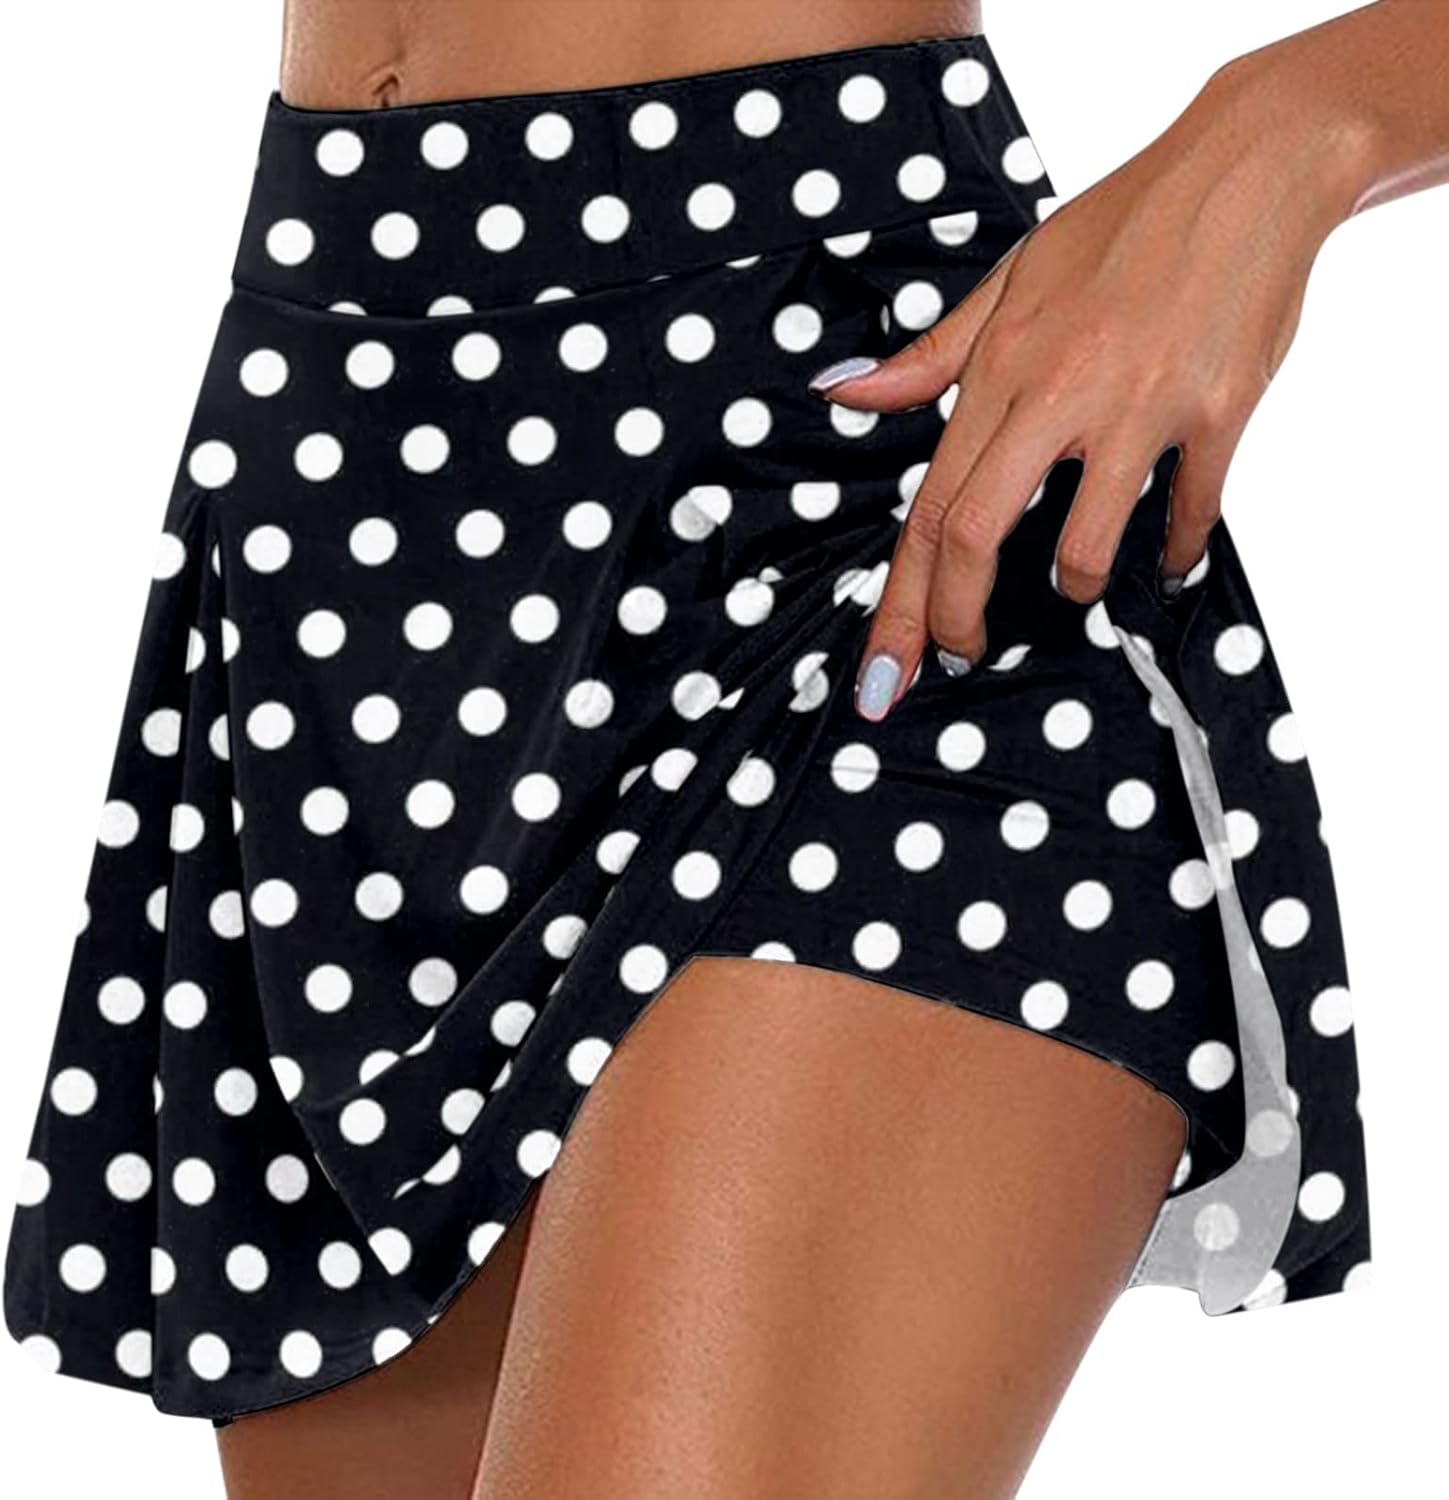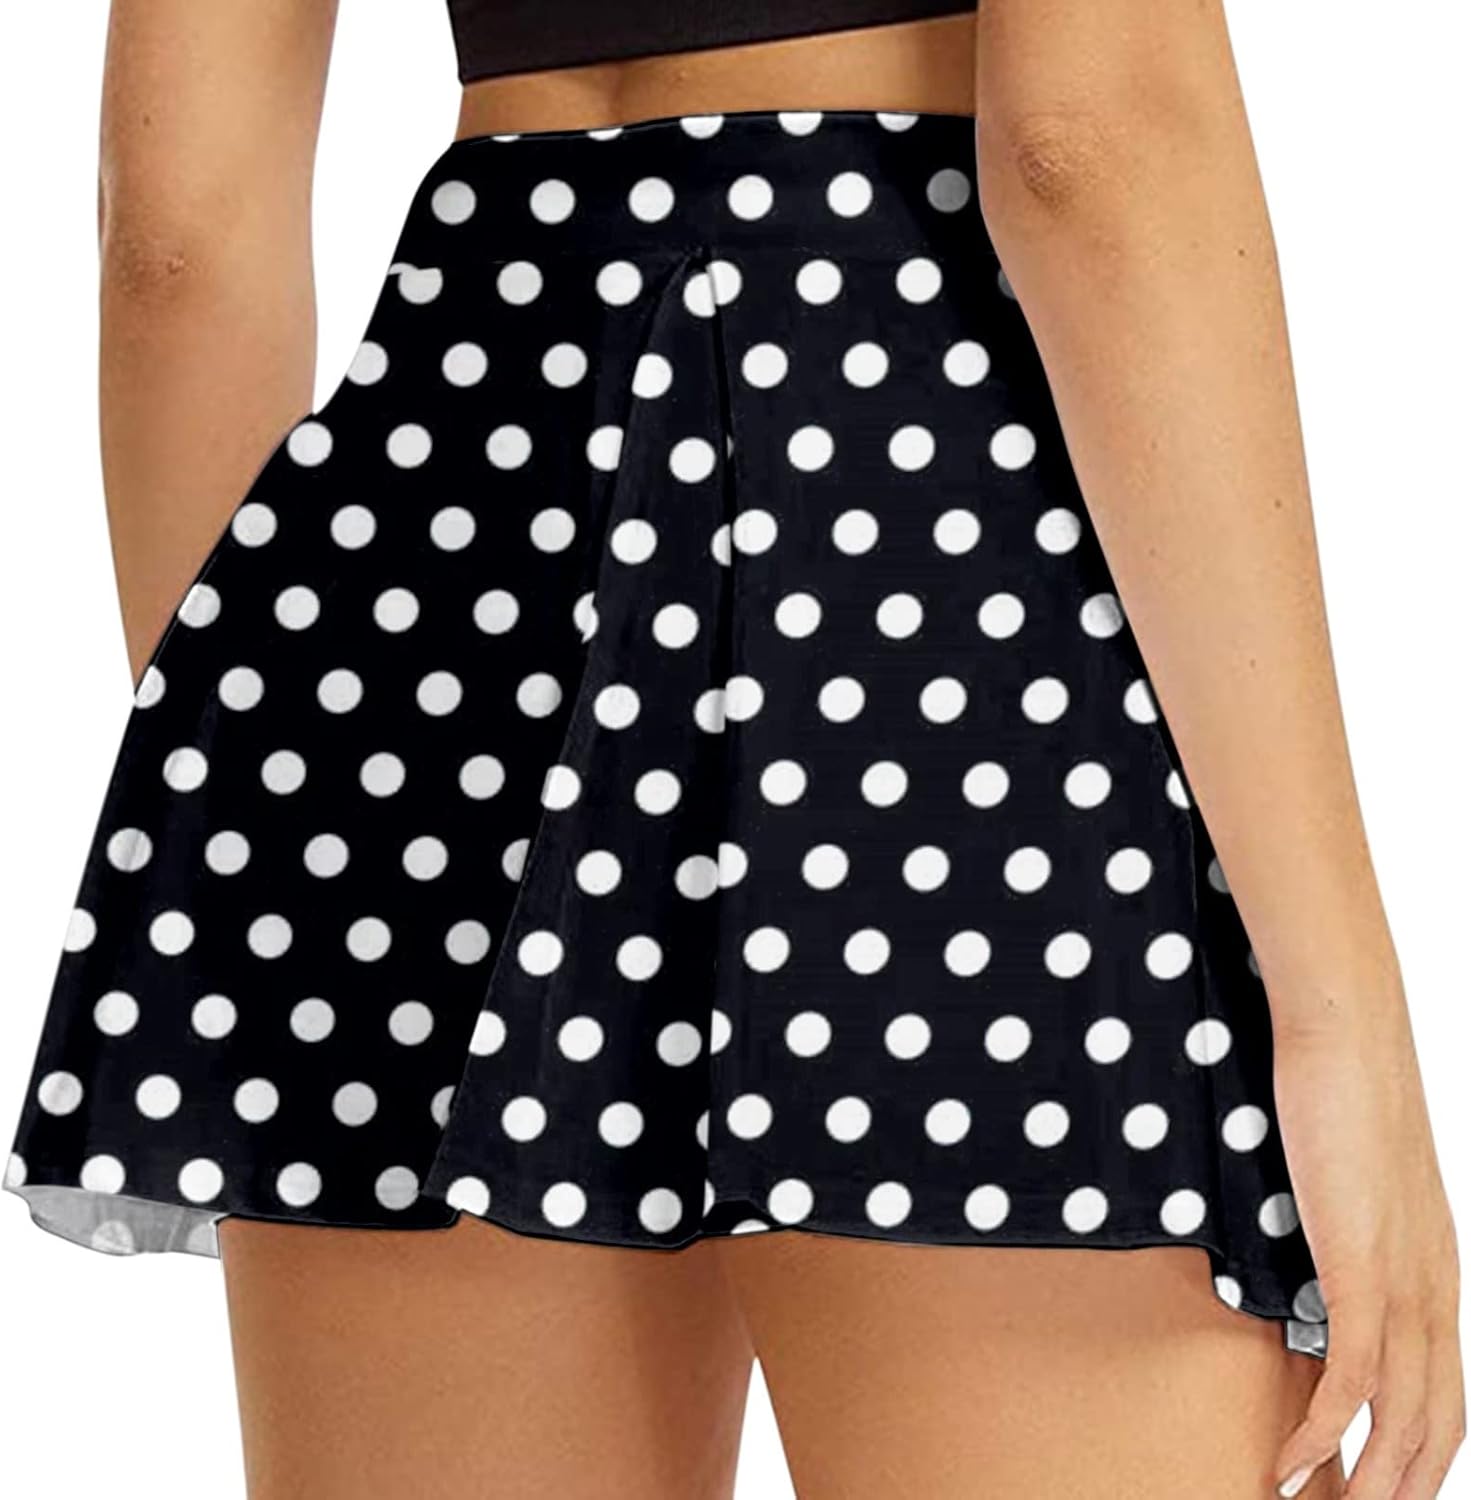
YOKWI Women High Waisted Tennis Skirt with Shorts Polka Dot Flowy Athletic Skirts Skorts Summer Casual Workout Culottes
Category: AMAZON FASHION
About us Our company was established in 2007 and has dozens of branches, and our daily orders reach hundreds of thousands. We are committed to providing customers with the best product quality, fast logistics, fast order processing speed and good after s service. The company has won the title of '' '' Honorary Merchant'' ''on multiple platforms, and has passed CE certification, US FCC certification and EU ROHS certification. We respect the feelings of every customer, and customer support and feedback are our greatest motivation. PLEASE NOTE: Our size is Asian size, may be smaller or larger than US size, for better wearing effect, please compare the size chart carefully. Most of our orders to the US are delivered within 10 20 days if there is no accident. If you have any questions, please feel to contact us, we will try our best to provide the best solution. Fits may vary by styles, body types, and manufacturer. Note:The actual color may be slightly different from the image caused by different brightness of various monitors and brightness. Size: M US: 4 6 EU: 34 36 Waist: 66 76cm/25.98 29.92'' Hip: 89cm/35.04'' Skirt Side Length: 33cm/12.99'' Size: L US: 8 10 EU: 38 40 Waist: 71 81cm/27.95 31.89'' Hip: 94cm/37.01'' Skirt Side Length: 34cm/13.39'' Size: XL US: 12 14 EU: 42 44 Waist: 76 86cm/29.92 33.86'' Hip: 99cm/38.98'' Skirt Side Length: 35cm/13.78'' Size: XXL US: 16 18 EU: 46 48 Waist: 81 91cm/31.89 35.83'' Hip: 104cm/40.94'' Skirt Side Length: 36cm/14.17'' Size: XXXL US: 20 22 EU: 50 52 Waist: 86 96cm/33.86 37.80'' Hip: 109cm/42.91'' Skirt Side Length: 37cm/14.57''
Features: 100% Polyester | running skirts for women pack running skirts for women with pocket running skirt running skirts for women running skirts for women with shorts green running skirt sparkle running skirt running skirts for women sparkle running skirts for women disney running skirt with leggings running skirt with pockets running skirt long running skirts for women with shorts running skirts for women with shorts plus size running skirts for women with shorts cheetah print green running skirt | Tie closure | Machine Wash | 【Material】:This 2-in-1 flowy fitness Shorts women, is made of polyester/Rayon, which is very quick dry, casual, comfy, breathable and quick dry.The fabric is lightweight, feels cool to touch, not thick or hot and highly durable. 【Designs】:Women athletic running shorts with wide elastic waistband which is stretchy and comfortable. It has stretchy spandex-ish underwear liner that does not rid up Inner lining that gives you more privacy and security | 【Occasion】:Flowy running shorts is perfect for athletic,gym ,yoga, fitness, training, dance, running athletic,tennis,biker,swim,board,cycling and workout sports exercise active. 【 Match】: 2 in 1 soft and comfy shorts suitable for spring and summer which is a great match for t-shirts, tank tops, tight tops, loose jackets, sun shirts, shirts, sweatshirts, hoodies, sandals, sneakers, etc. 【Tips】:Please refer to size chart before ordering(NOT AMAZON SIZE); Please feel free to contact us. | Womens 2 in 1 Flowy Running Shorts Casual Summer Athletic Workout Biker Shorts High Waisted Gym Yoga Tennis Skirts Flowy Skirts for Women Gym Athletic Shorts Workout Running Tennis Skater Golf Cute Skort High Waisted Pleated Mini Outfits 2 in 1 Flowy Running Shorts for Women Gym Yoga Athletic Womens Workout Biker Spandex Lounge Sweat Skirt Summer Flowy Shorts Womens Workout Running Short Tiktok Athletic Tennis Skirts Golf Skorts | plus size skorts skirts for women with pockets tummy control skorts skirts for women with pockets knee length skorts skirts for women with pockets casual skorts skirts for women casual skorts skirts for women casual knee length jean skorts skirts for women casual skorts skirts for women casual tummy control skorts skirts for women casual denim skorts skirts for women casual cotton skorts skirts for women casual mid thigh skorts skirts for women casual knee length | athletic shorts for girls 10-12 athletic shorts for girls 14-16 athletic shorts for girls 7-8 athletic shorts for girls 12-14 athletic shorts for girls size 14-16 athletic shorts for girls 8-10 athletic shorts for girls 10-12 years old athletic shorts for girls size 10-12 athletic shorts for girls 5t workout shorts womens workout shorts womens workout shorts womens pack workout shorts womens scrunch butt workout shorts womens with pockets workout shorts womens seamless workout shorts